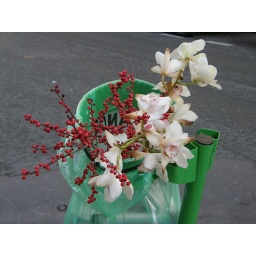
A public trash bag spotted in the Marais district in Paris on January 2.